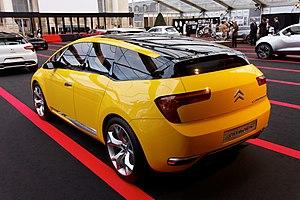
Citroën C-Sportlounge